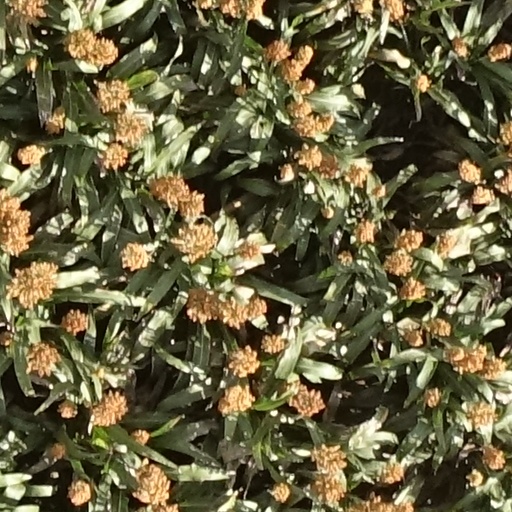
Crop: sorghum